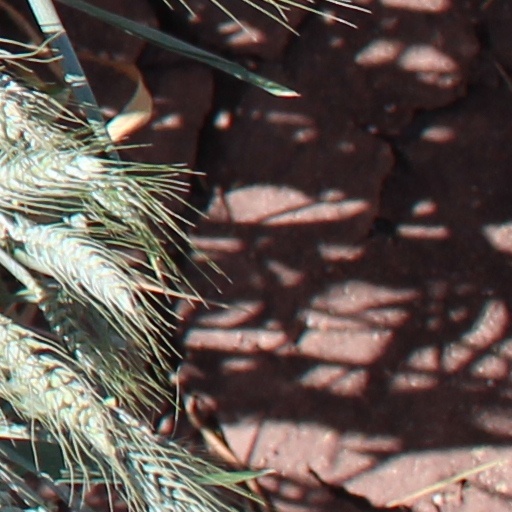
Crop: wheat